Karol Kmeťko

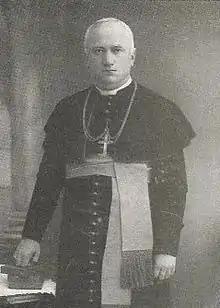
Karol Kmetko

Karol Kmeťko (December 12, 1875 – December 22, 1948) was the Roman Catholic Bishop of Nitra in Slovakia (1920-1948) and personal archbishop (from 1944).